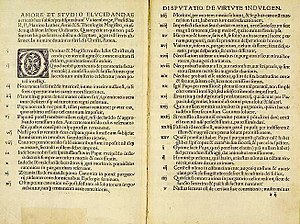
Luthers 95 teser
Luthers 95 teser trykt og udgivet på bogform
Luthers 95 teser blev ophængt på døren til Wittenberg Slotskirke den 31. oktober 1517 af Martin Luther. Denne handling førte til de voldsomme begivenheder i Europa, der kendes som Reformationen.